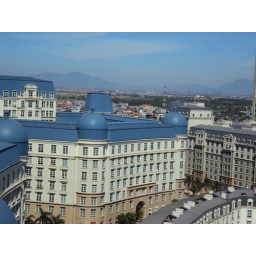
If we are lucky enough, we can see Ba Vi mountain from our window in clear days.